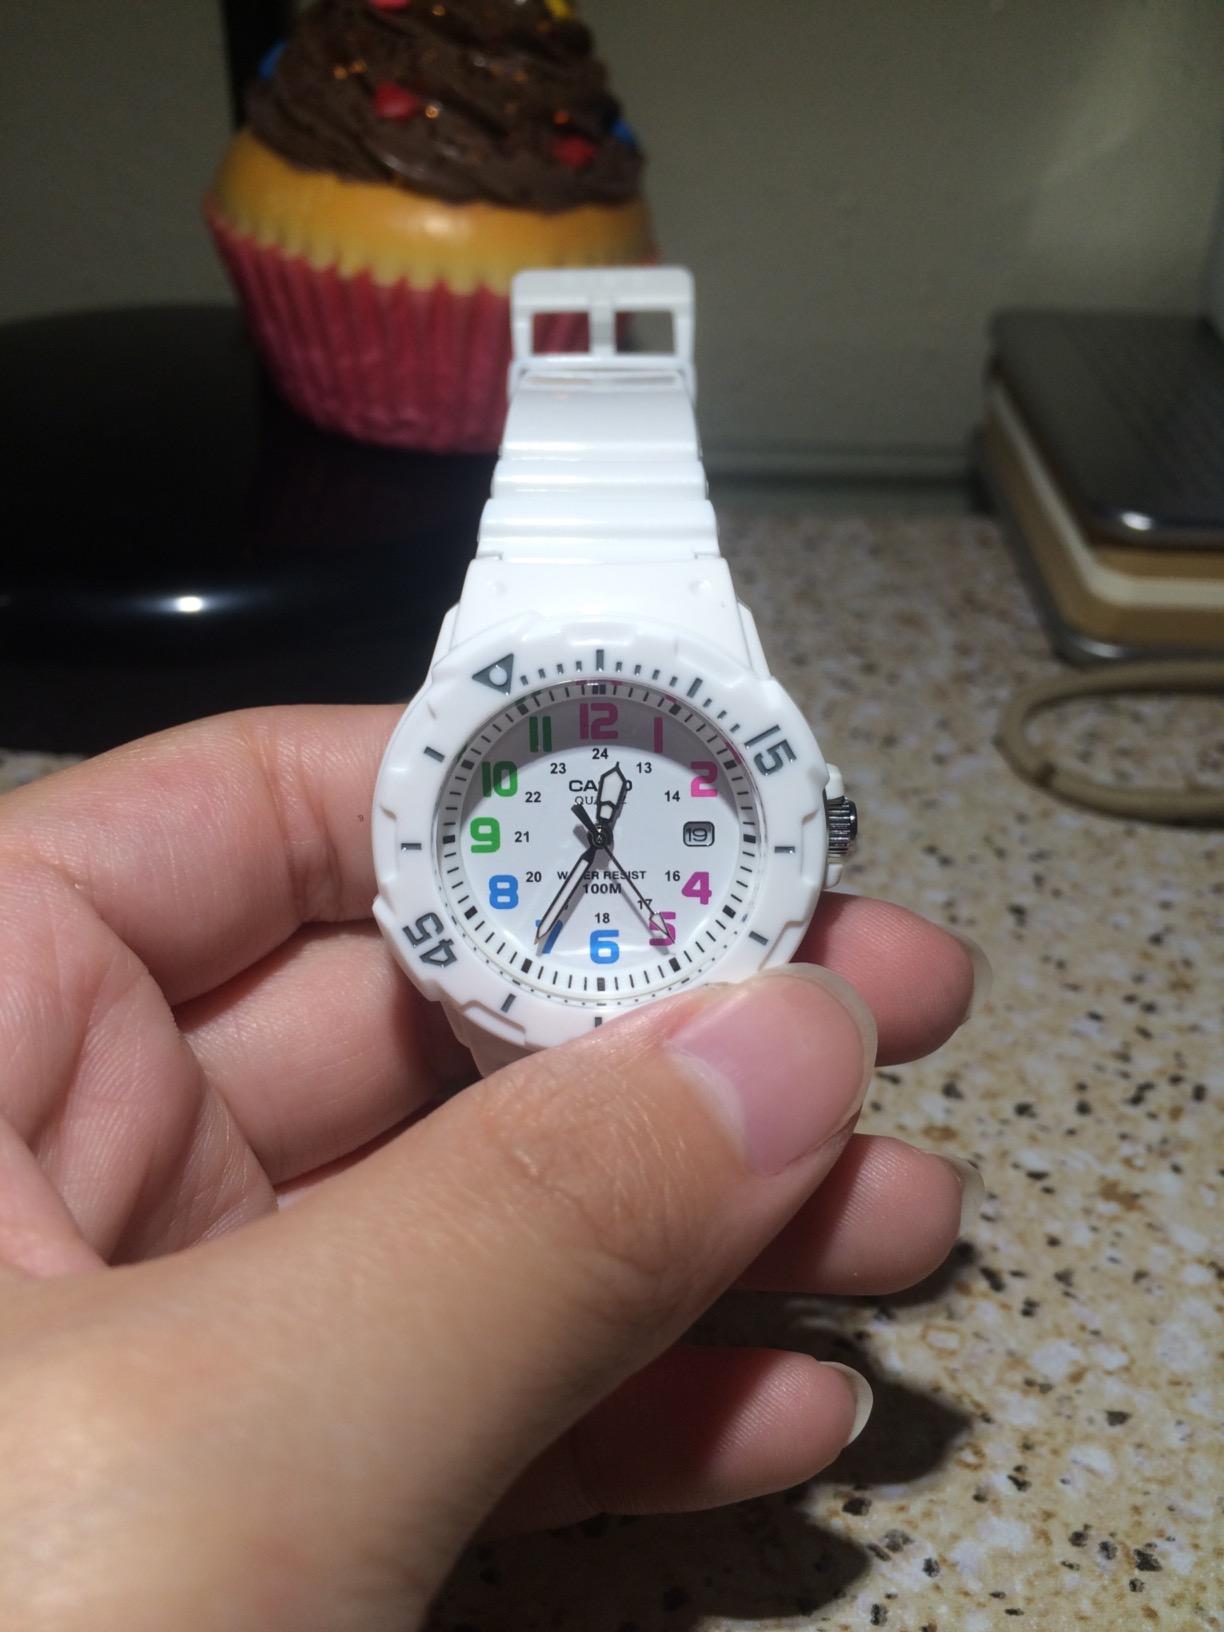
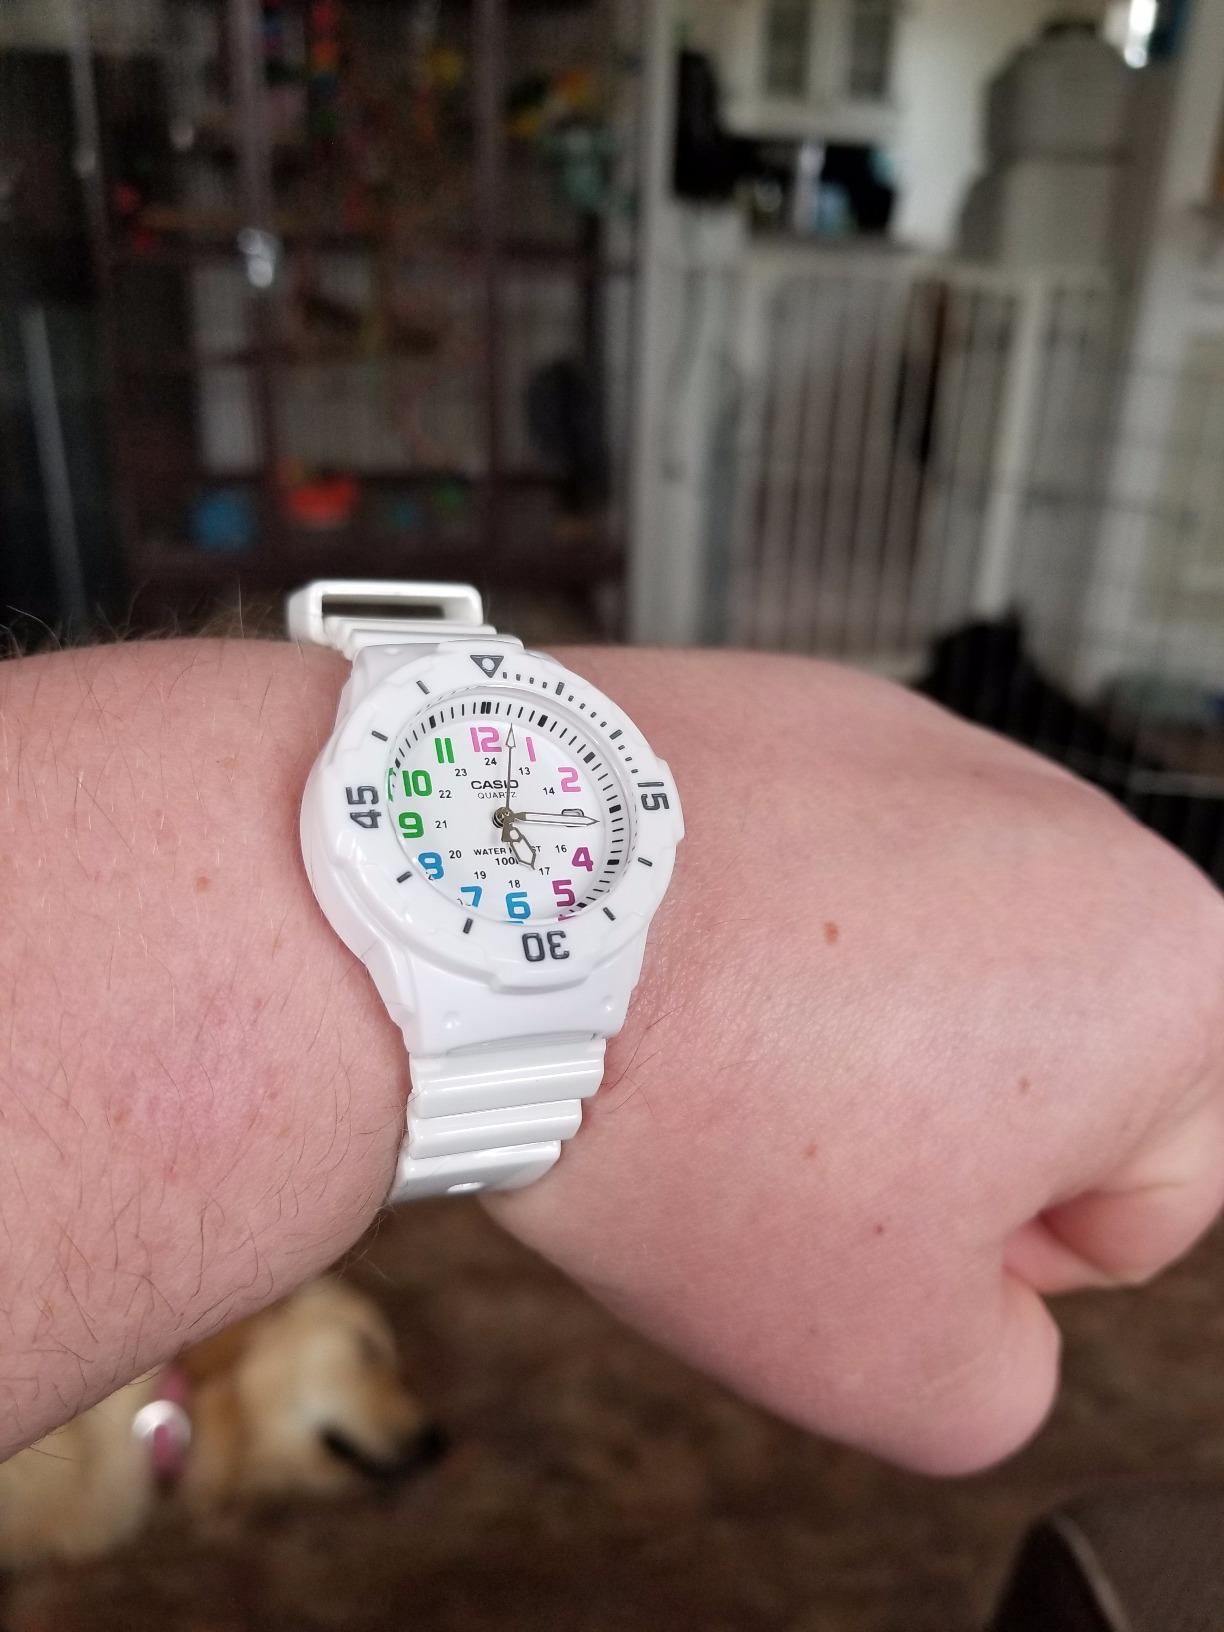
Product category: accessories_watch
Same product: yes